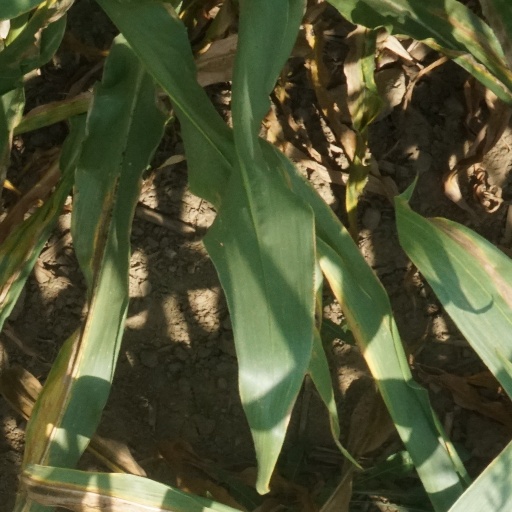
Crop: maize; corn